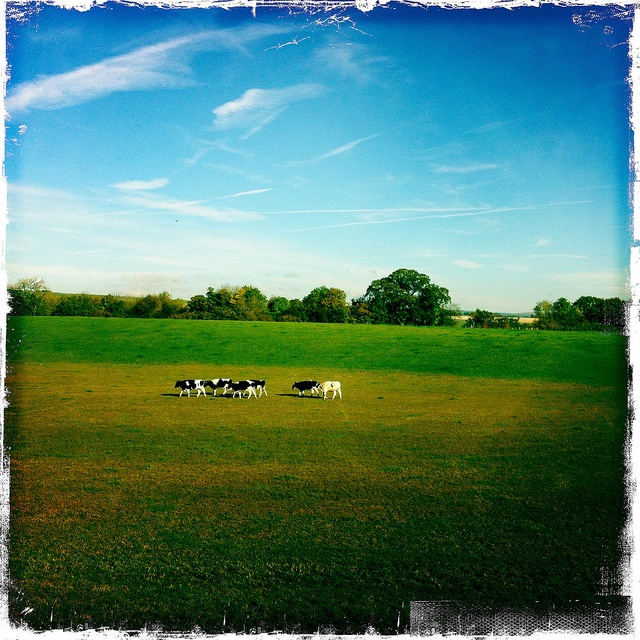
A group of cows walking through a green field.
Five cows eat grass in a field under a big blue sky.
A shot of a group of cattle grazing in a green meadow
The small herd of cattle walk through the yellow patch of a large field.
some black and white cows in a green and yellow field